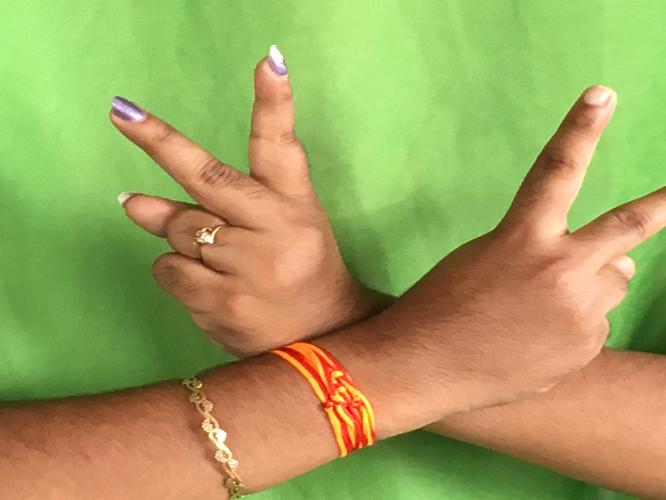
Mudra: Kartariswastika
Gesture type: double_hand